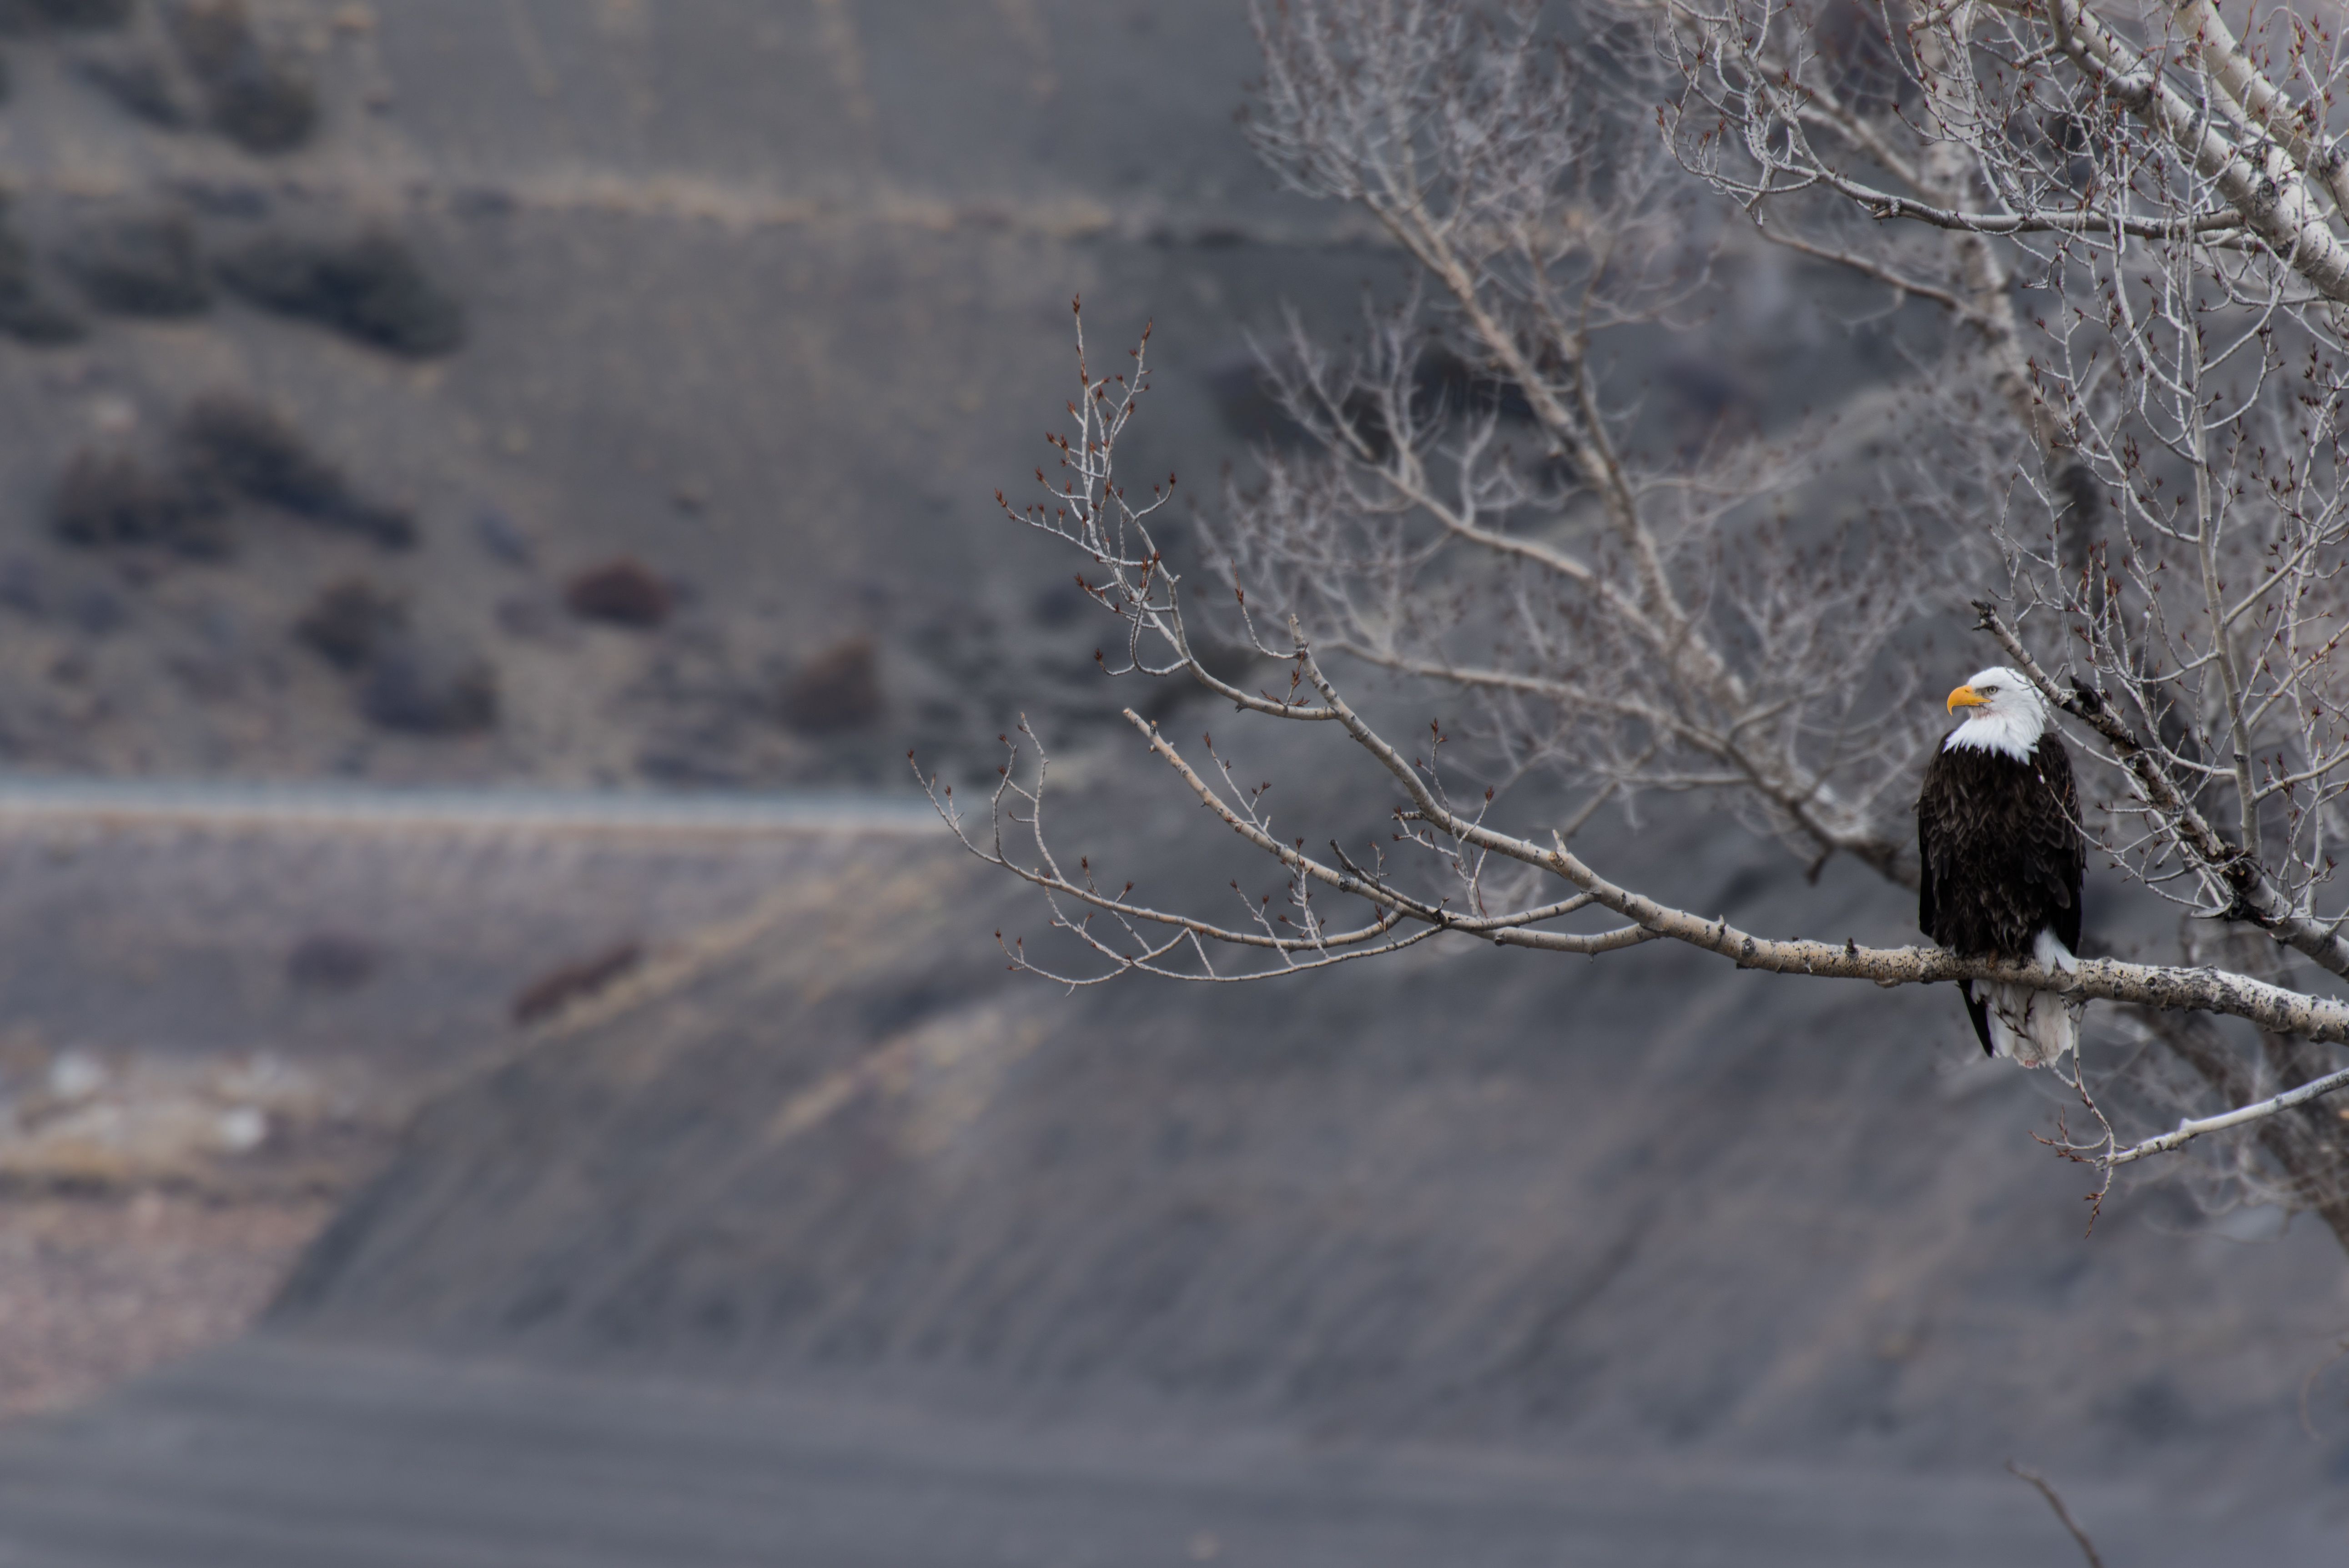
tree, branch, snow, winter, bird, wildlife, perch, eagle, fauna, bird of prey